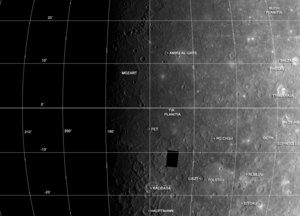
Tolstoï est un grand et ancien cratère d'impact sur Mercure. Il a été nommé d'après Léon Tolstoï. L'albédo Solitudo Maiae semble être associé à ce cratère.
La surface de la planète Mercure a été divisée en quinze quadrangles, désignés H-1 à H-15. Les quadrangles sont nommés pour les caractéristiques de surface proéminentes visibles dans chaque zone. Les quadrangles ont été initialement nommés d'après leur caractéristiques de l'albédo, car ce sont les caractéristiques les plus importantes visibles avant que la cartographie ne soit effectuée par une sonde spatiale. La cartographie réalisée avec les images obtenues par les survols de Mariner 10 en 1974 et 1975 a conduit à renommer neuf des quadrangles pour des caractéristiques proéminentes nouvellement cartographiées. Les six quadrangles restants étaient complètement non cartographiés par Mariner 10 et étaient toujours désignés par leurs noms d'albédo. Suite à l'arrivée de MESSENGER en orbite en 2011, ces six quadrangles ont été cartographiés et renommés.